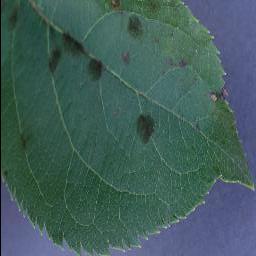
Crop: apple
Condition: scab